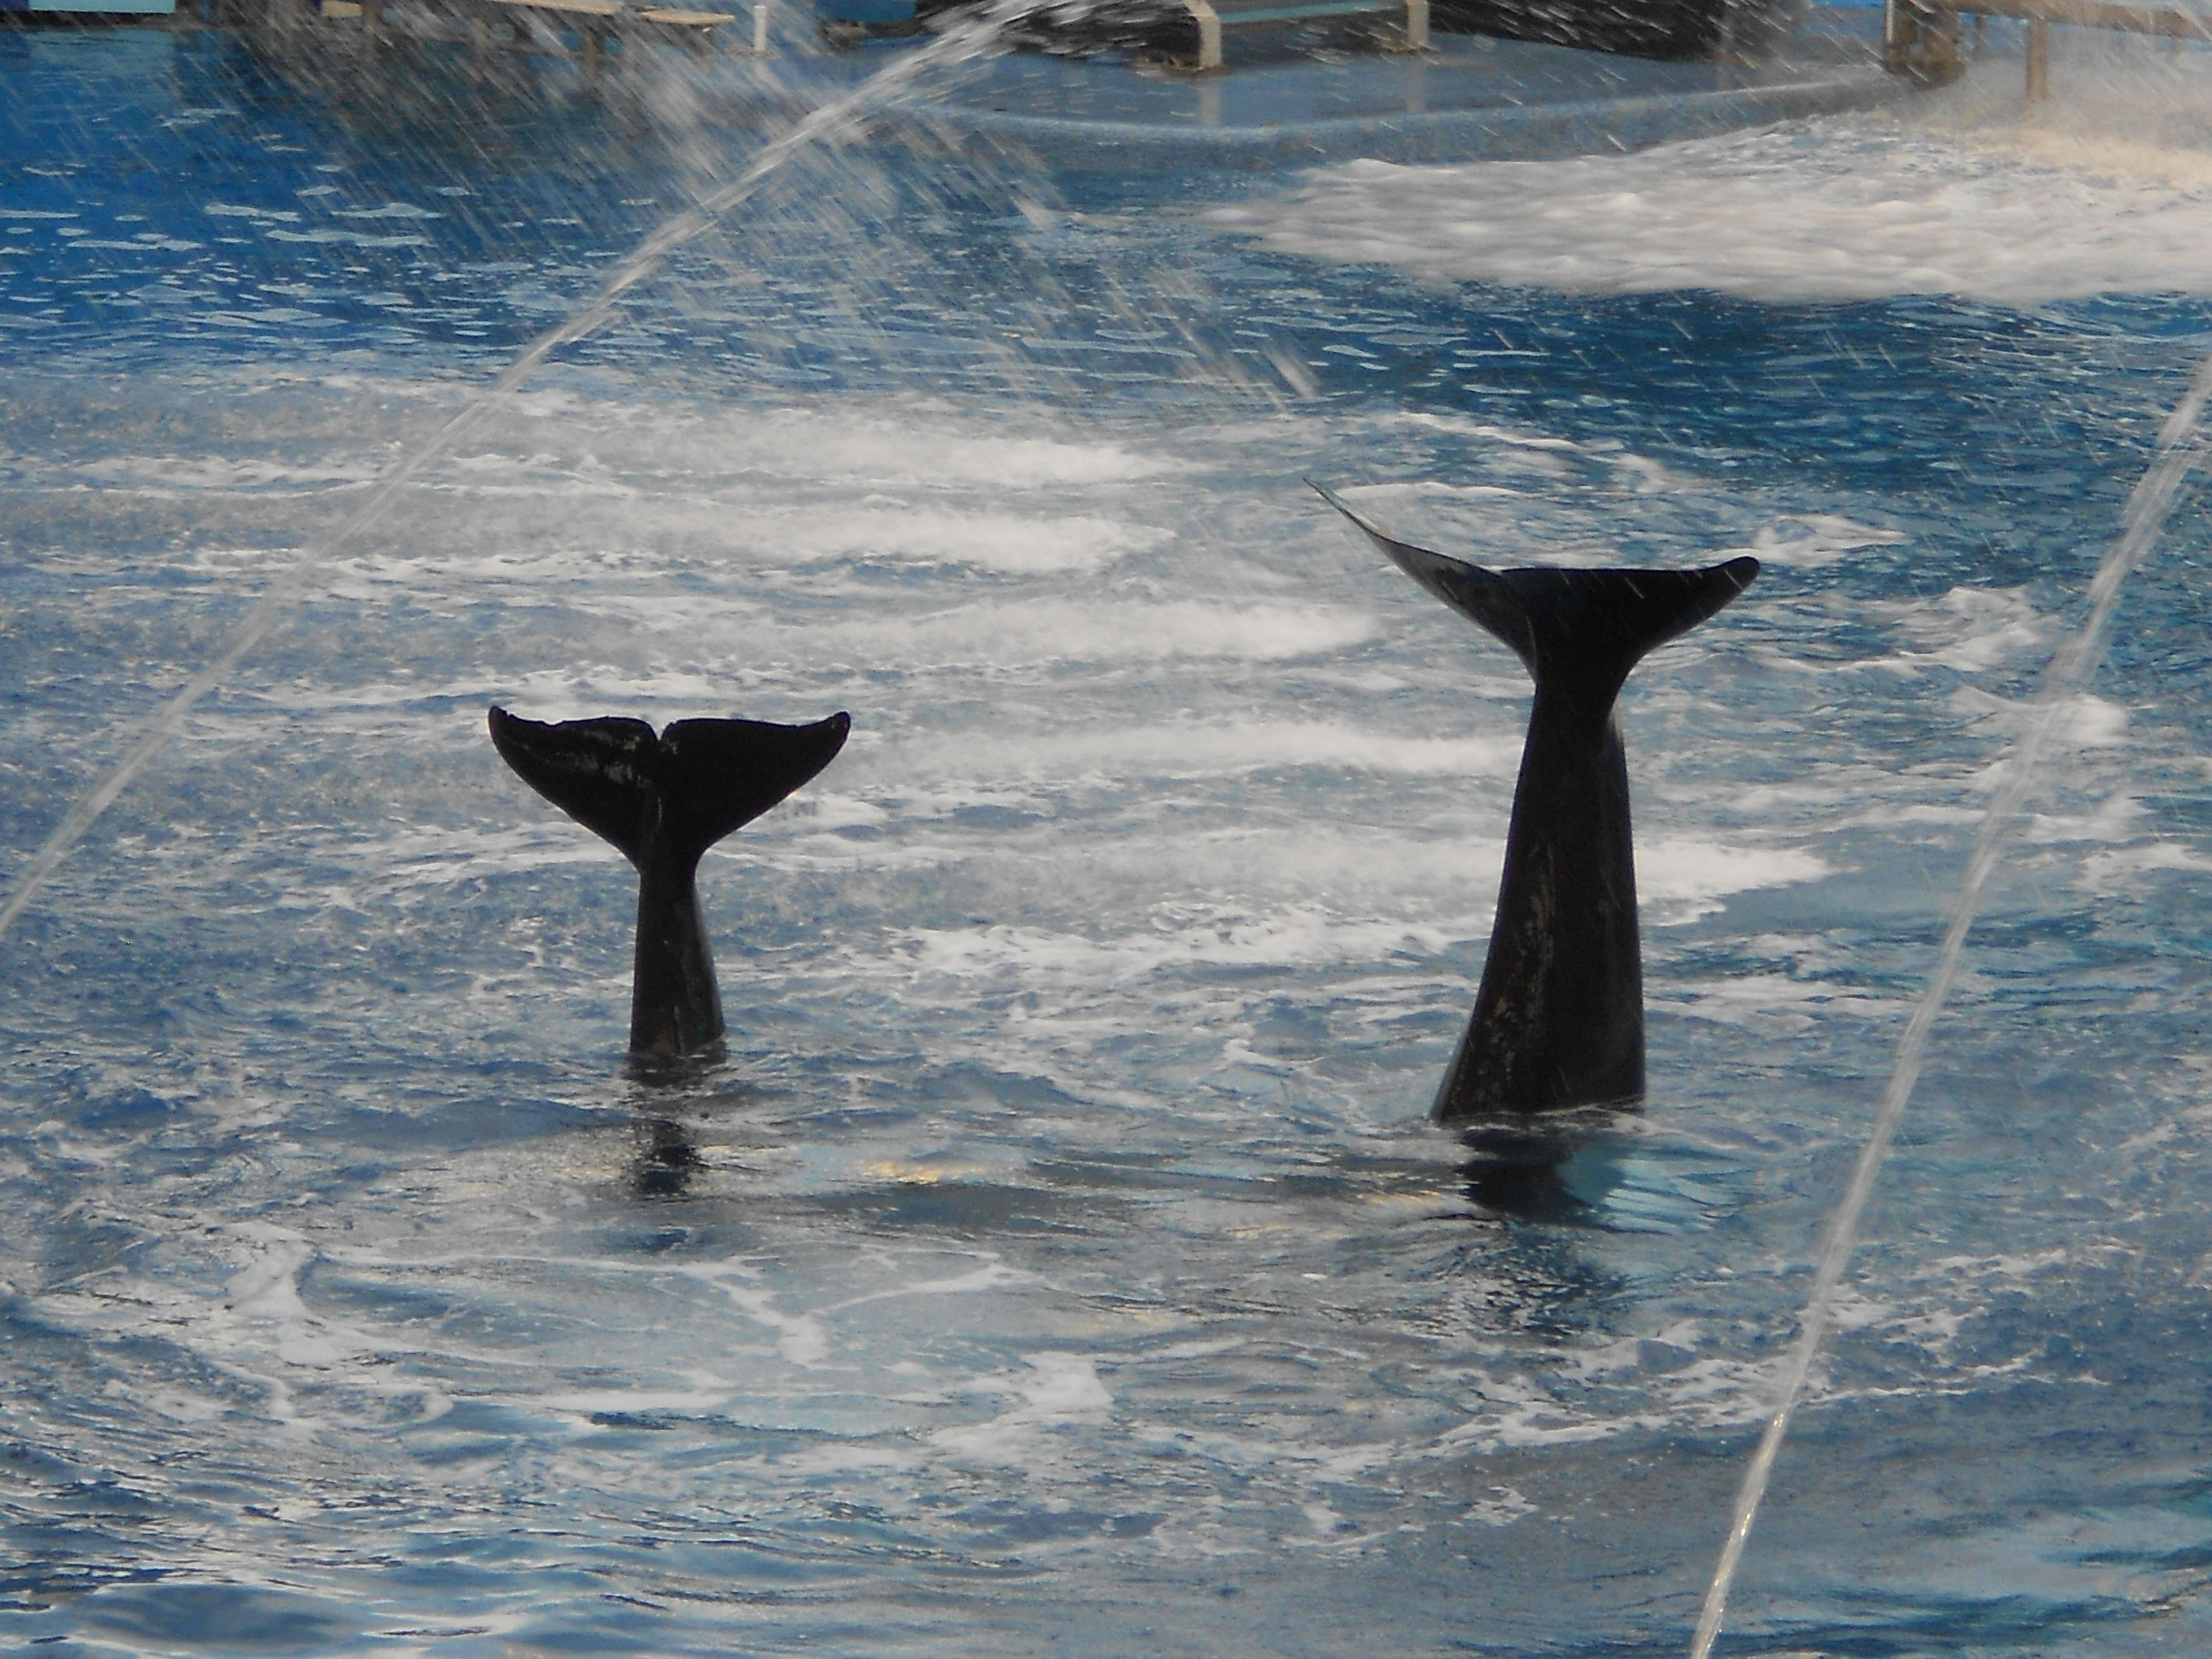
sea, water, ice, mammal, arctic, tail, vertebrate, whale, water park, arctic ocean, marine mammal, killer whale, shamu, aqua show, whales dolphins and porpoises